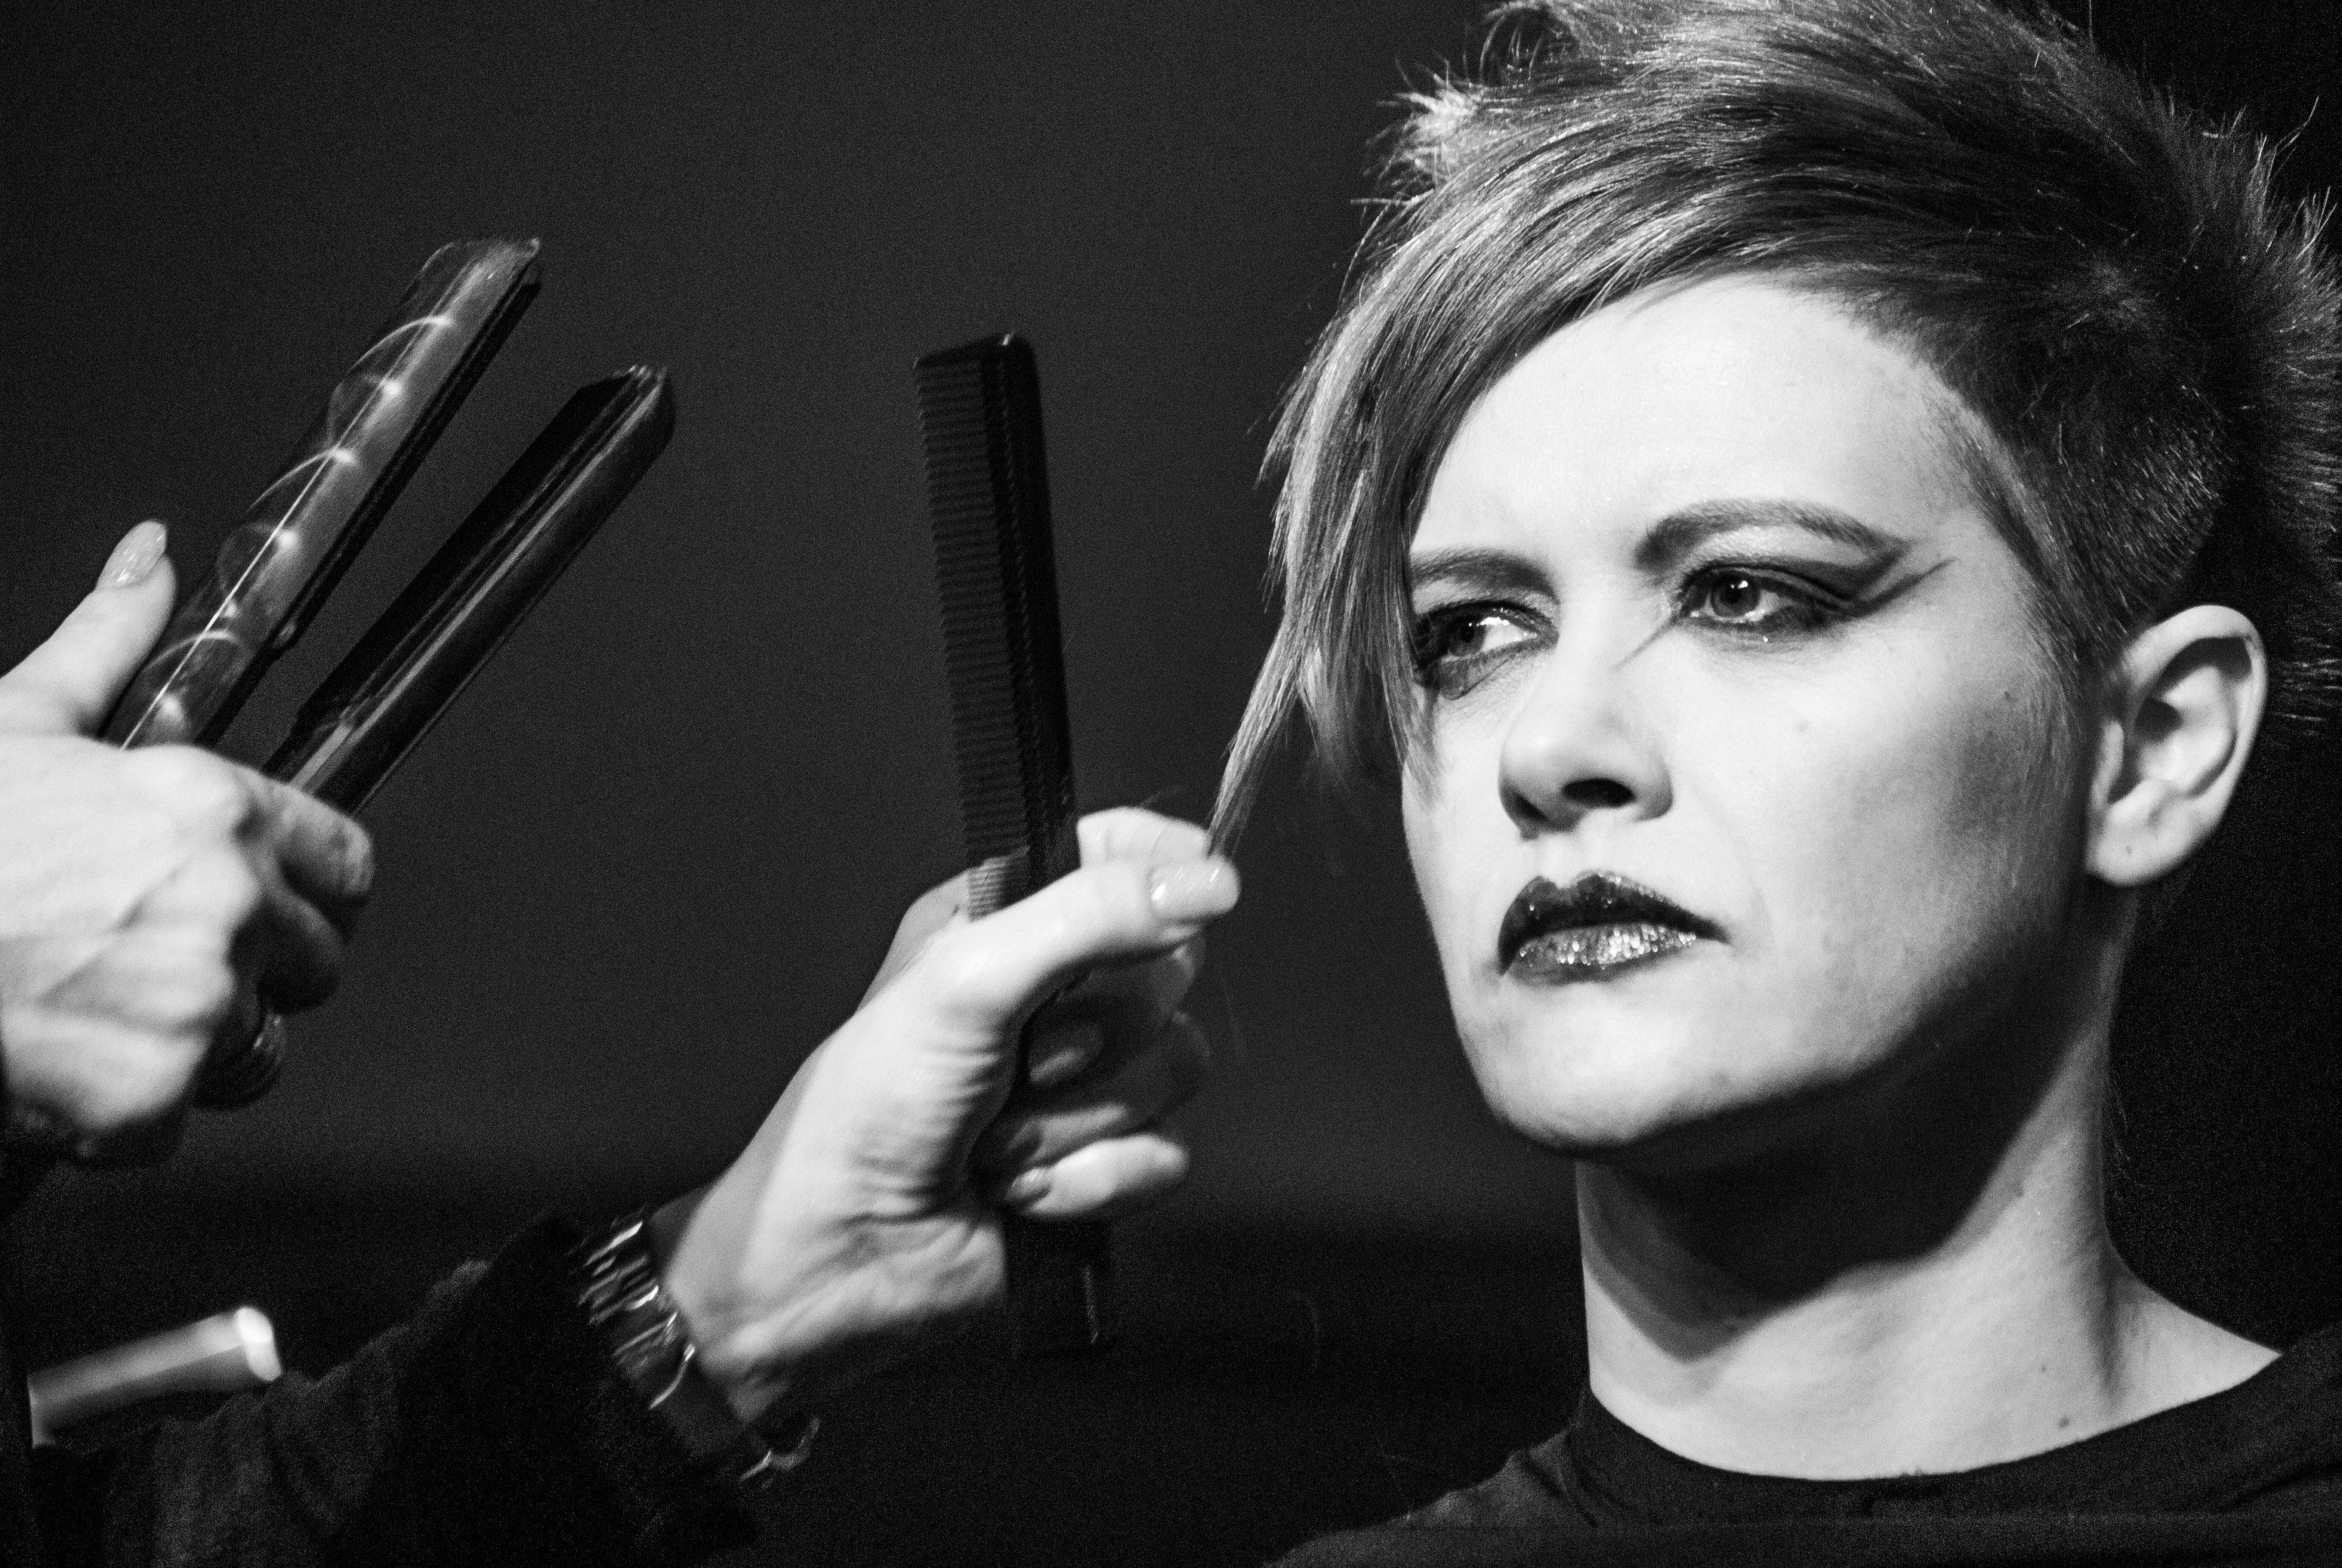
person, black and white, woman, hair, photography, singer, portrait, model, musician, black, monochrome, cut, women, singing, beauty, guitarist, presentation, hairdresser, cosmetics, models, singer songwriter, monochrome photography, expocosm tica, film noir